Exercise Spring Train

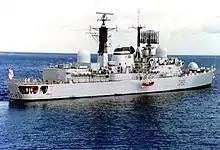
"Sheffield" pictured one month before the 1982 exercise

Exercise Spring Train (also referred to as Springtrain) was an annual Royal Navy-led NATO maritime exercise conducted in the Eastern Atlantic. It is most notable for the 1982 exercise which involved seven warships that were subsequently sent to the South Atlantic after the Argentine invasion of the Falkland Islands. Because the vessels involved already had full crews and were able to crossdeck supplies from other ships in the exercise the British response was more rapid than would have otherwise been possible. Two of the vessels involved in the exercise, the Type 42 destroyers "Sheffield" and "Coventry", were sunk during the war. There has been speculation that some of the ships sent to the Falklands from Exercise Spring Train were carrying tactical nuclear weapons, which were routinely carried when on NATO deployments. The 1983 edition of the exercise was criticised by the Spanish and Soviet government who considered it provocative.